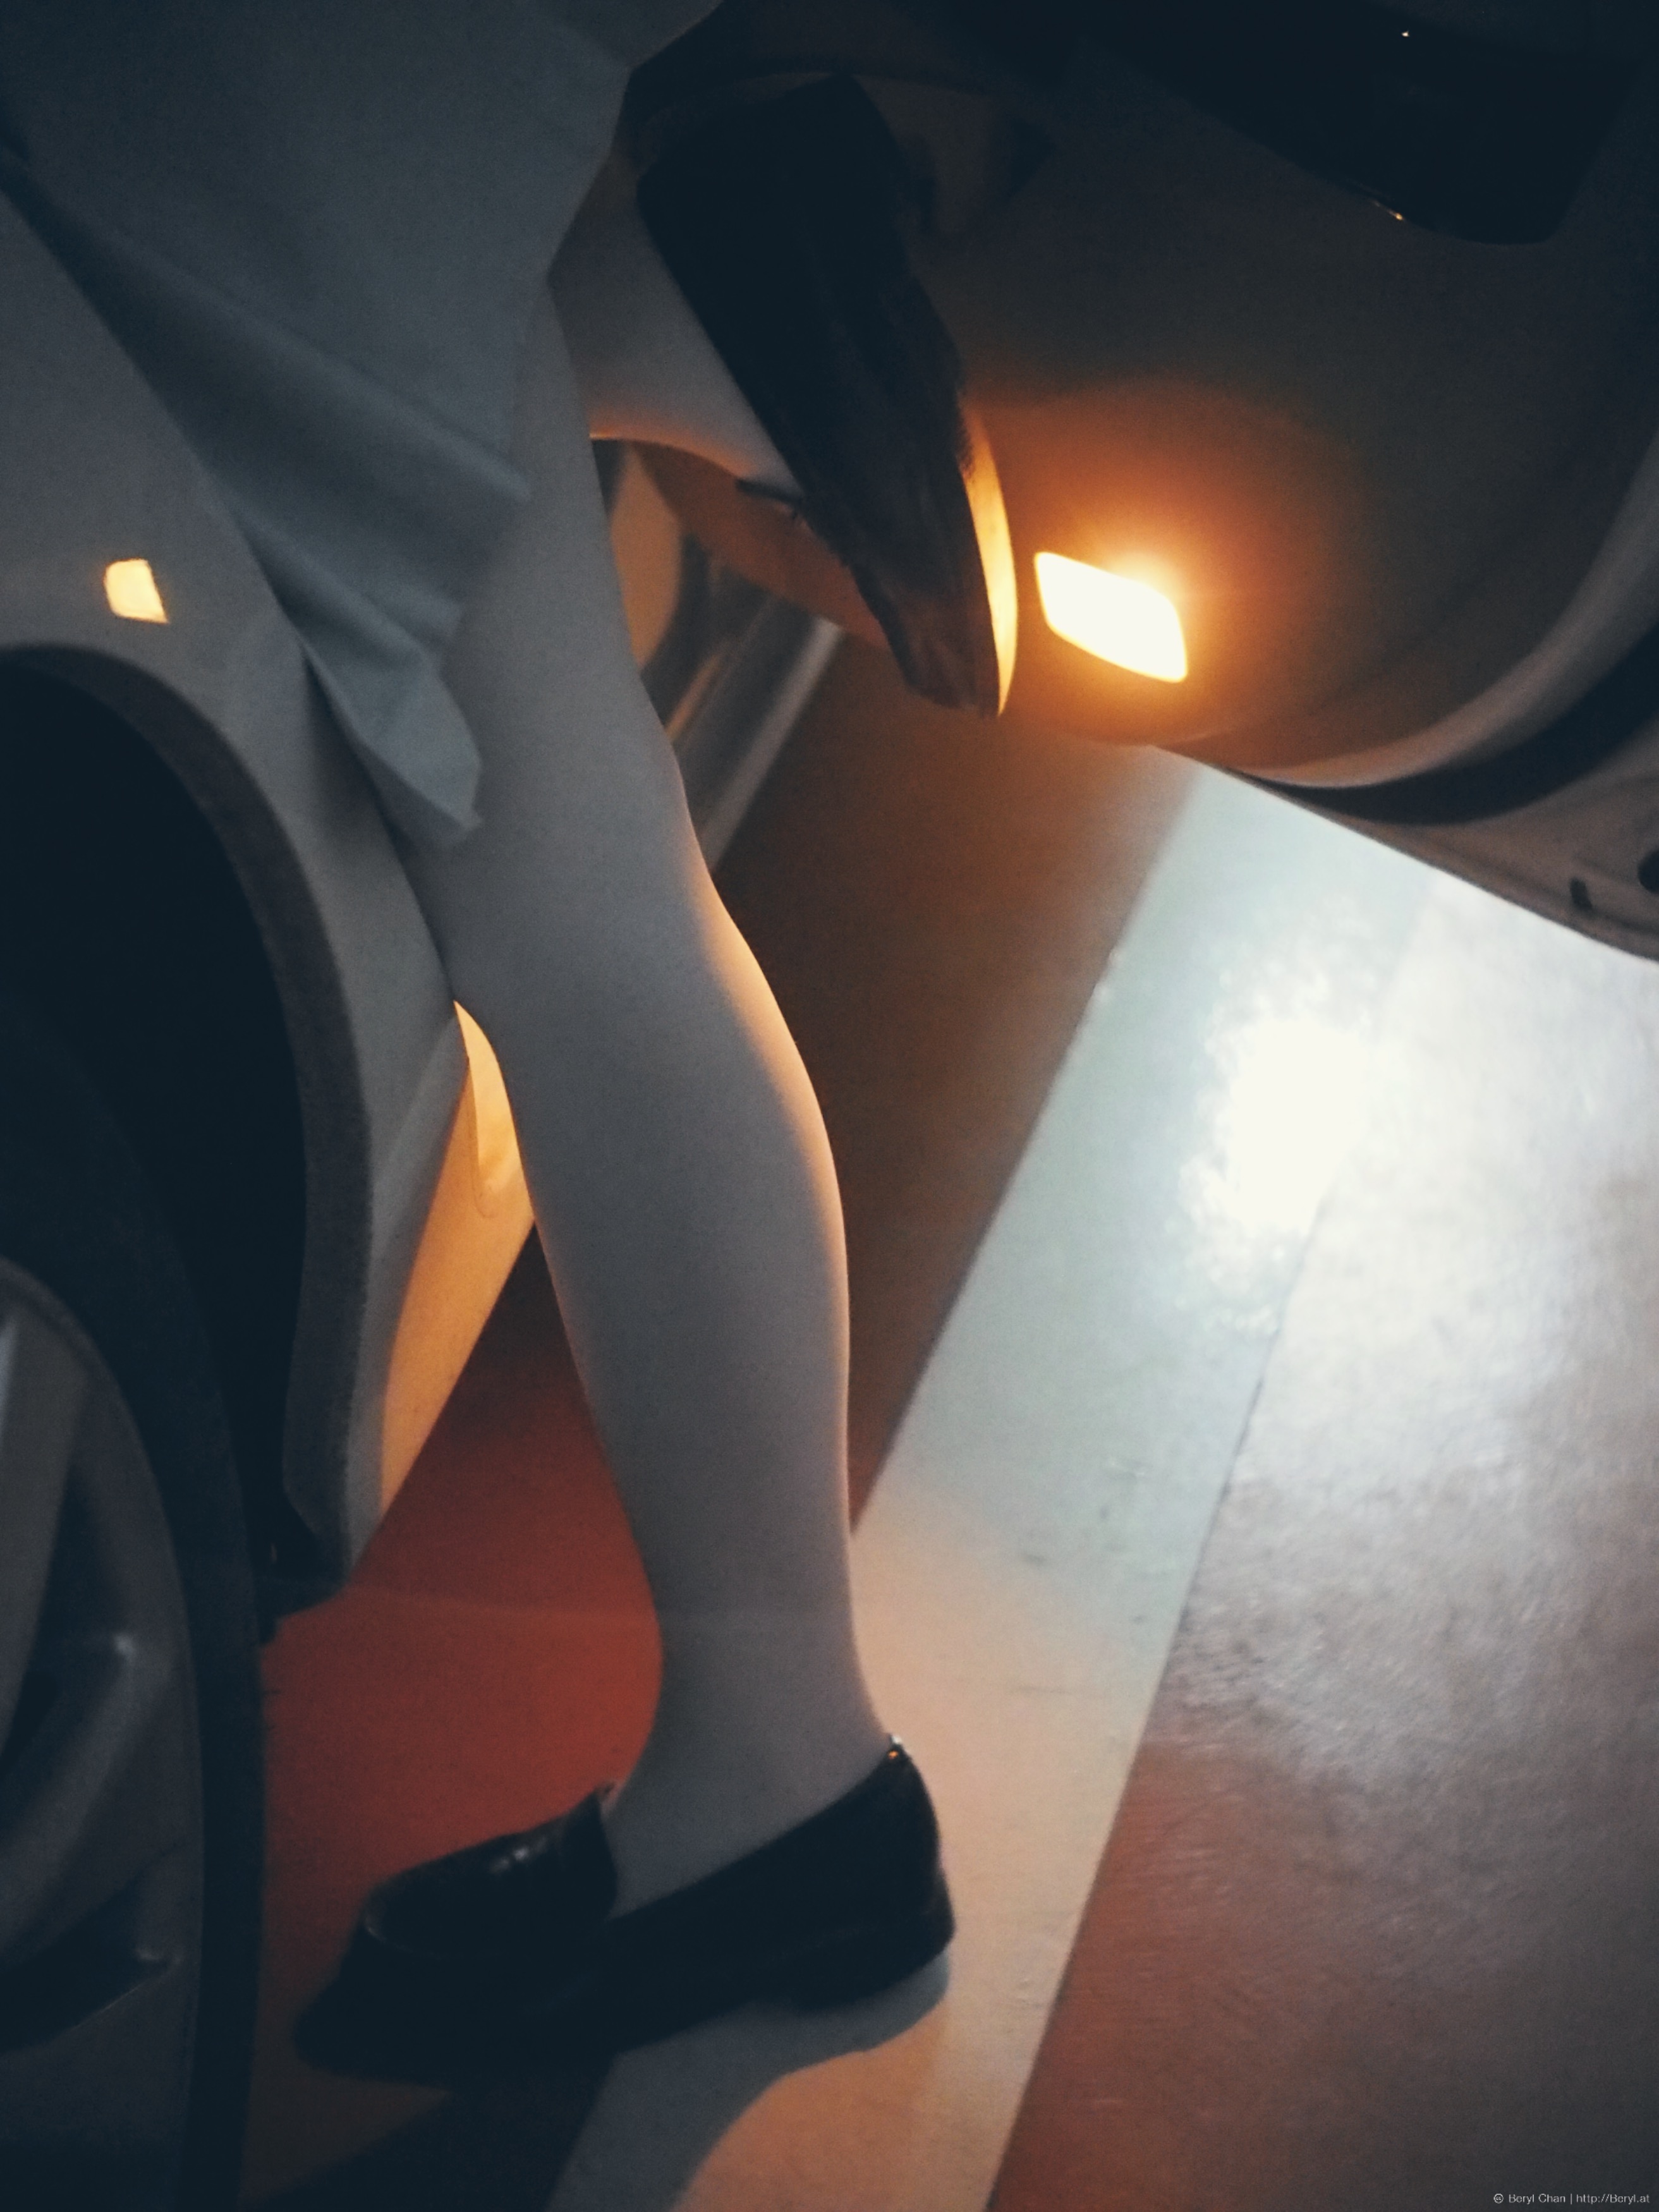
light, people, girl, white, car, night, cute, dark, leg, evening, portrait, shadow, student, black, arm, human body, shoes, legs, olympus, uniform, skirt, socks, pantyhose, teenage, longsocks, schoolgirl, schooluniform, sailoruniform, teenagegirl, olympusem5, none, loafers, whitepantyhose